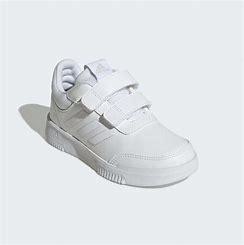
Brand: Adidas
Model: Tensaur Sport Training Hook And Loop